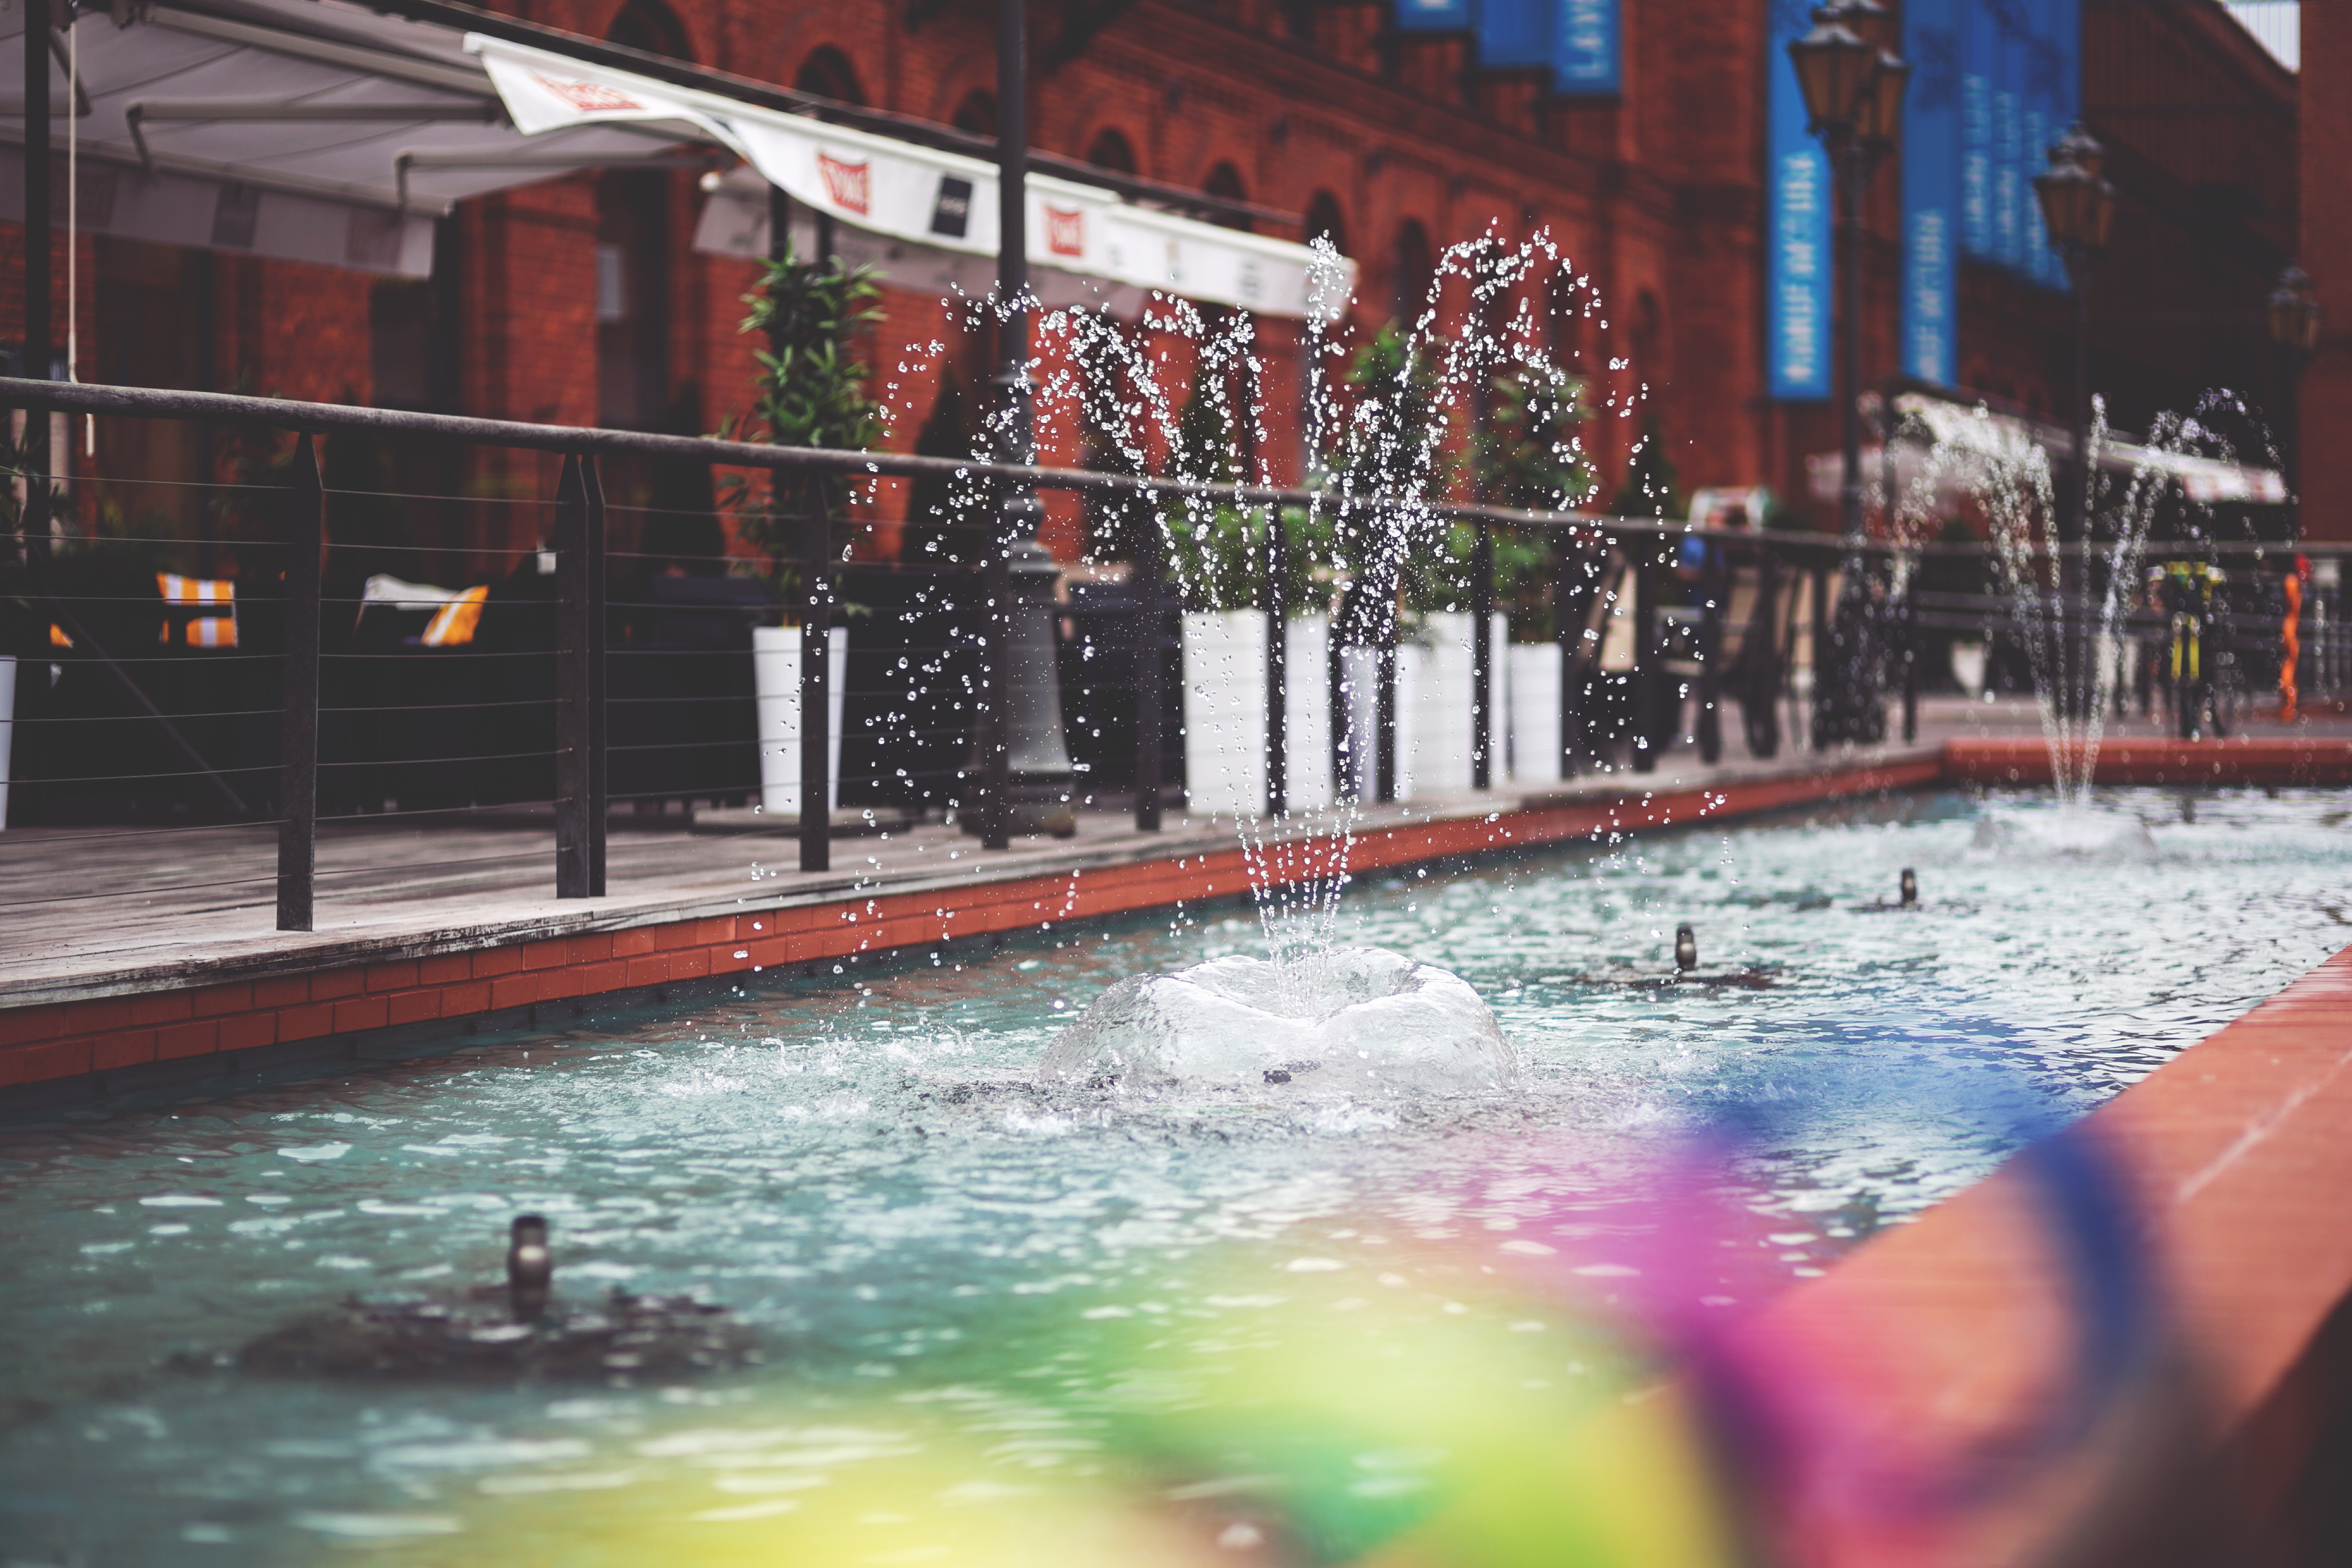
water, city, swimming pool, leisure, splashing, fountain, drops, d, water drops, spraying, street photo, manufaktura, lodz